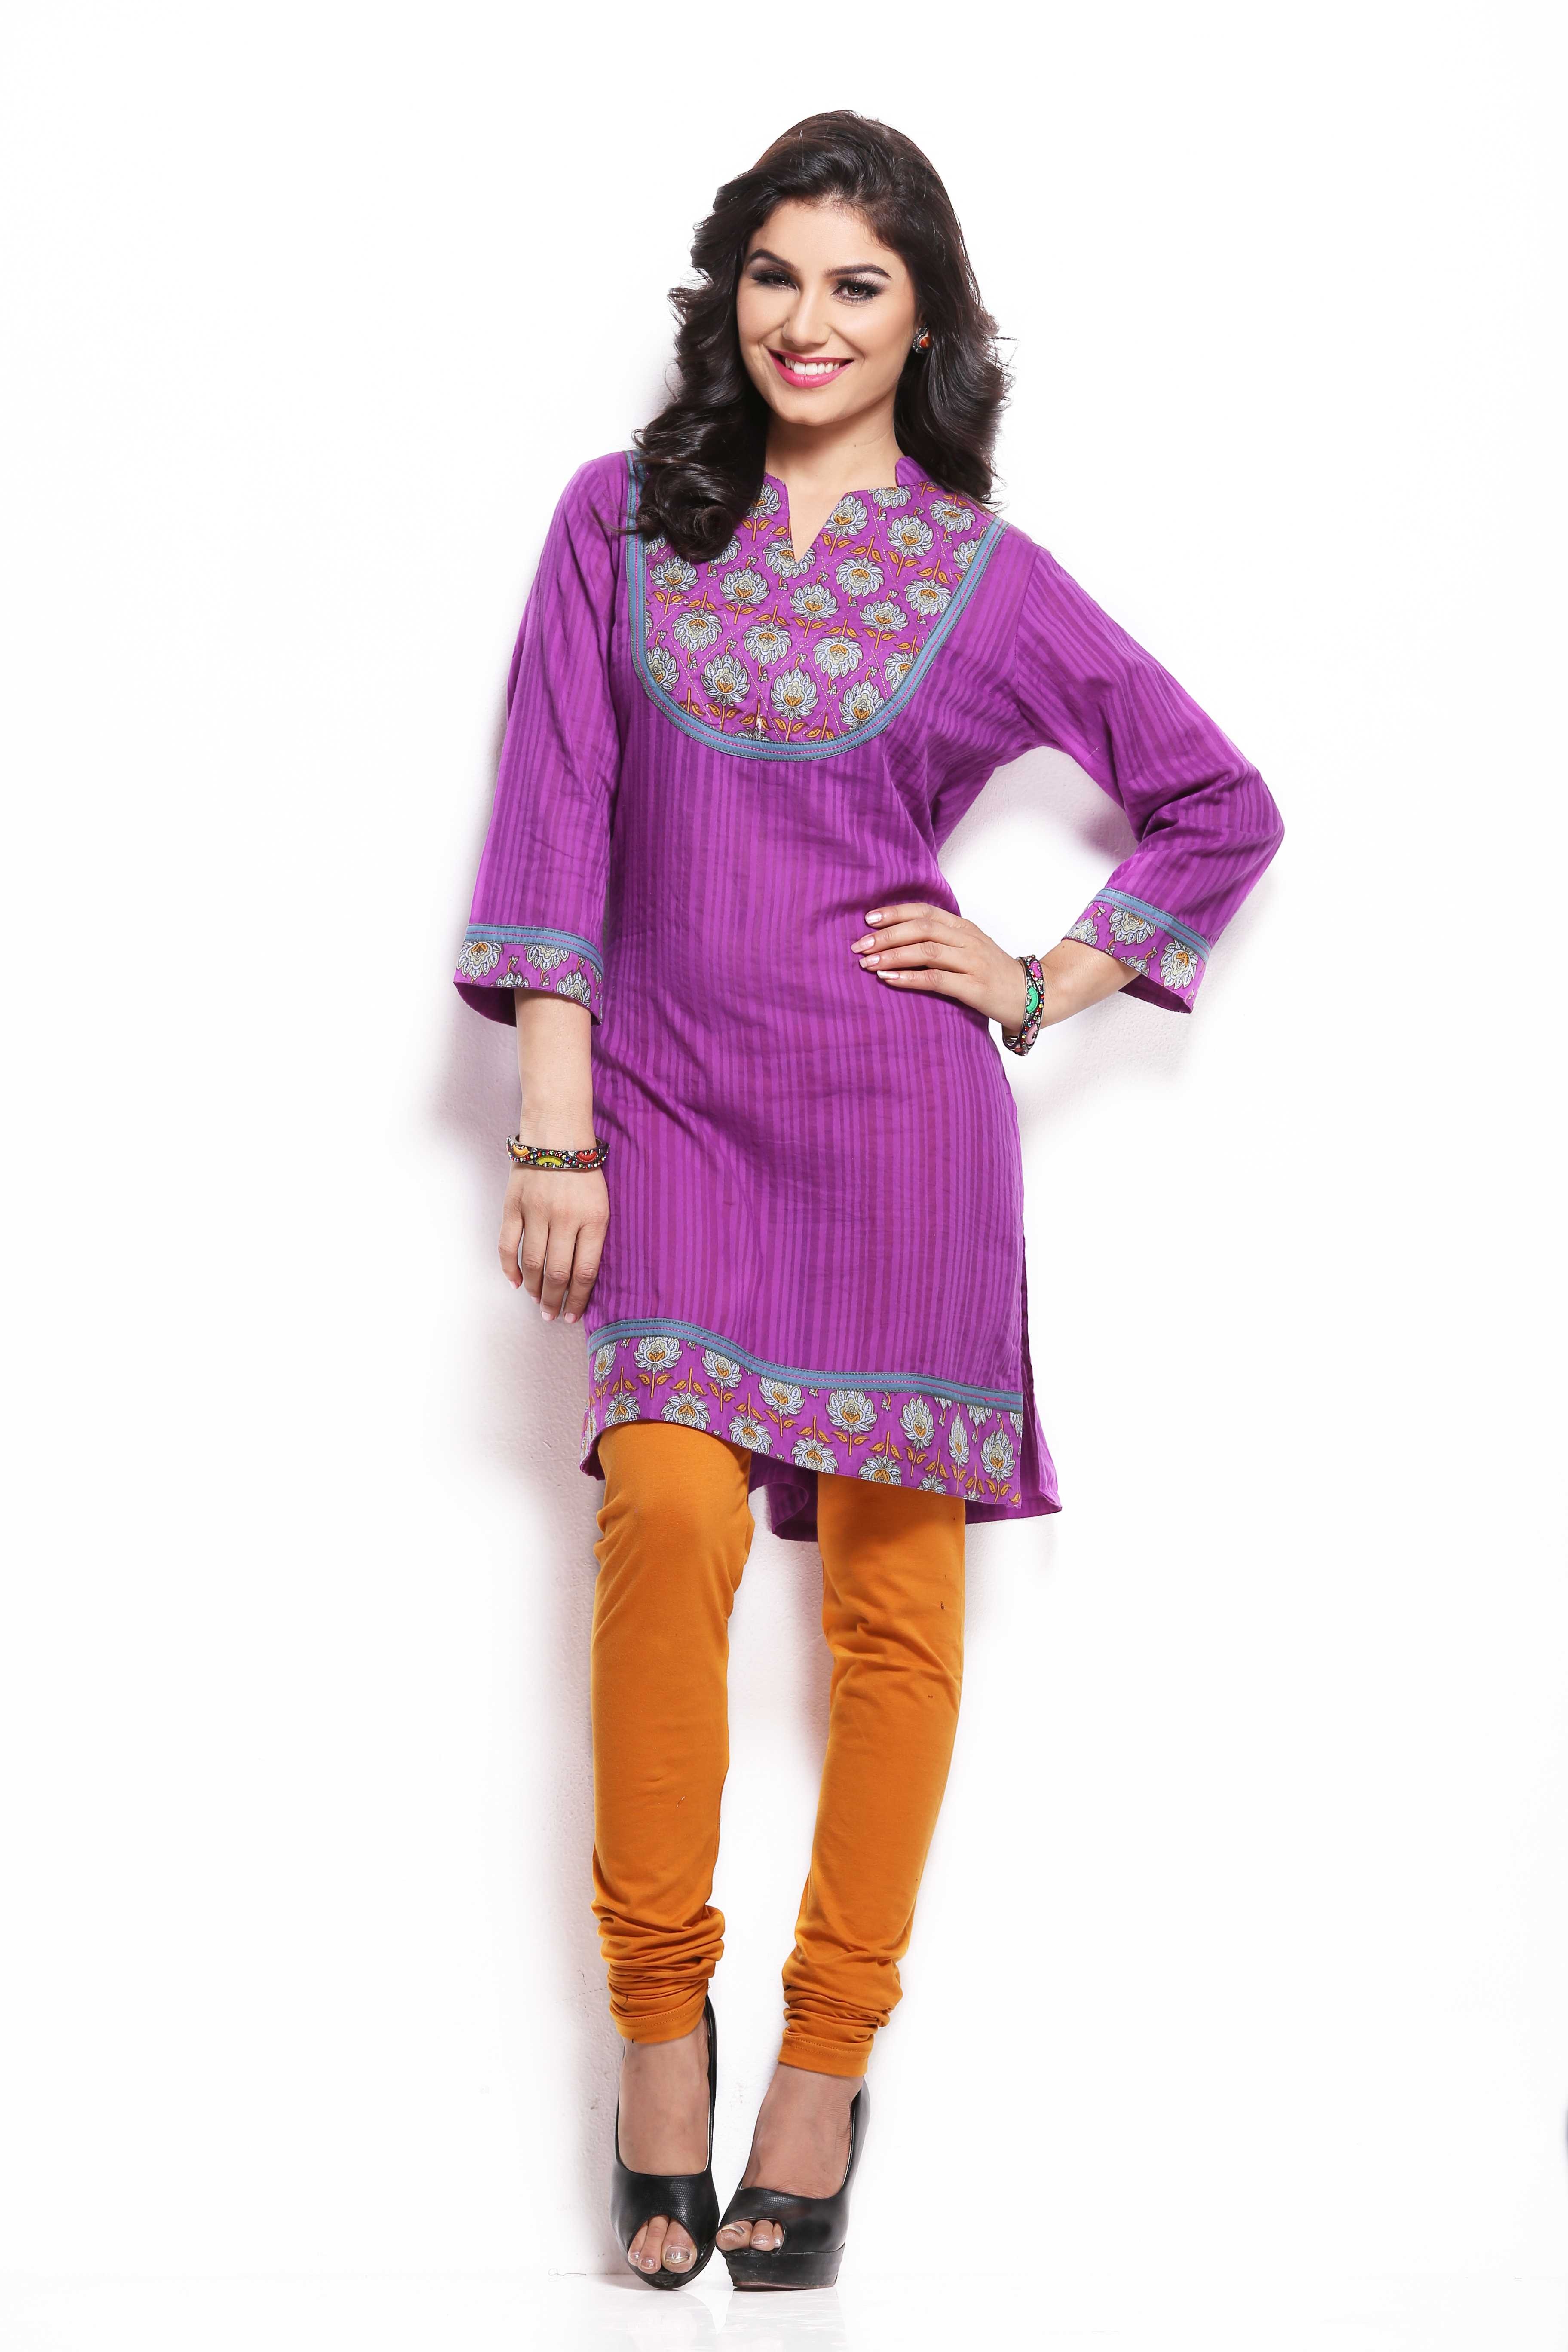
woman, purple, pattern, model, fashion, clothing, pink, textile, style, image, magenta, costume, indian, glamour, abdomen, sleeve, photo shoot, fashion design